Staubkind

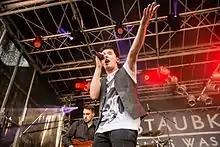
Staubkind at "Castle Rock Festival" (2015)

Louis Manke changed the record label and signed at Out of Line in Berlin in 2012. The singles "Kannst du mich seh'n" and "So nah bei mir" were published there in February and June 2012. There were videos for both pre-singles, too.